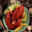
Label: lobster